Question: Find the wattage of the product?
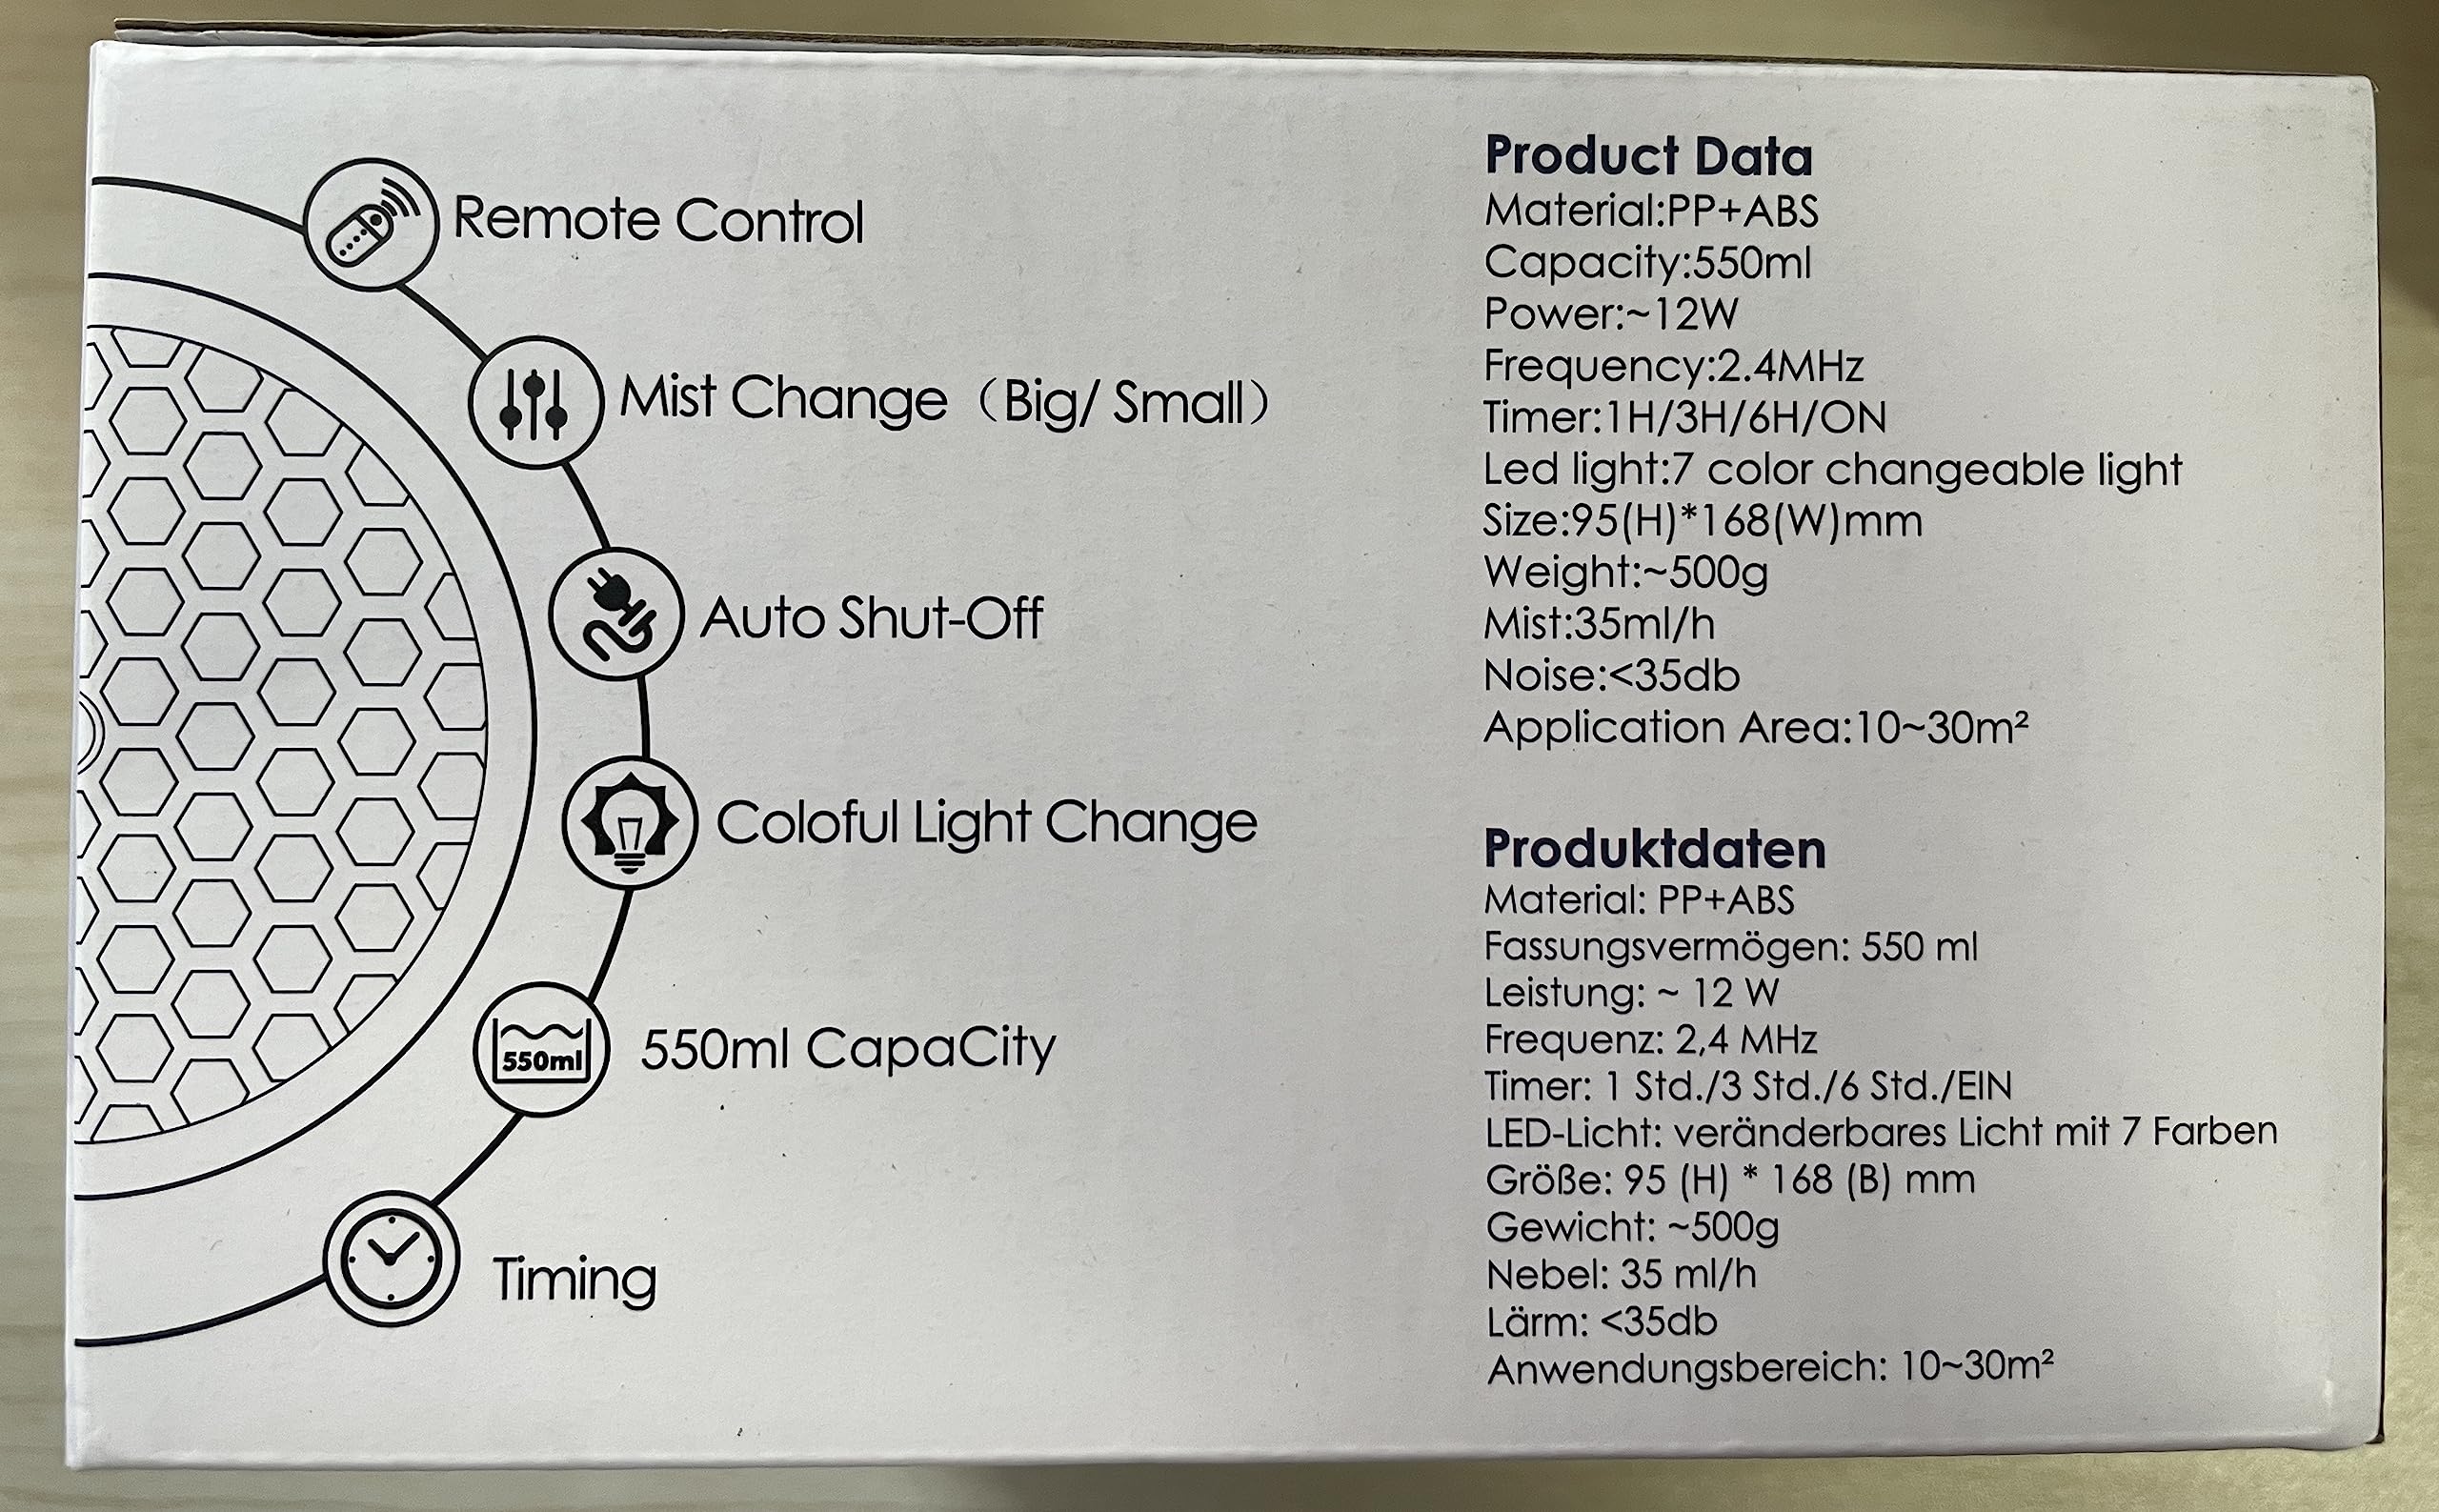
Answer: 12.0 watt